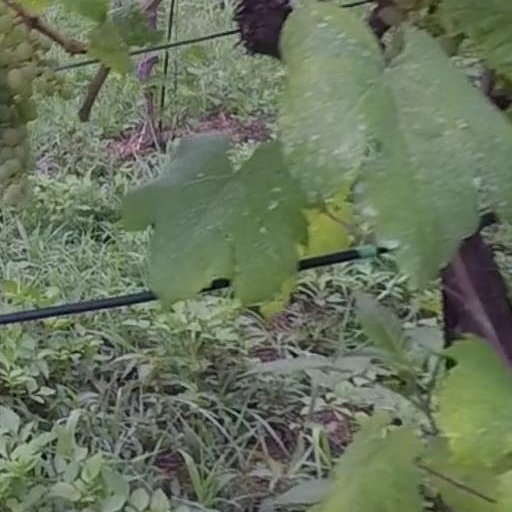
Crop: grape